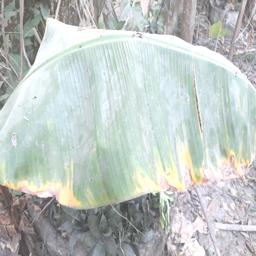
Label: POTASSIUM DEFICIENCY